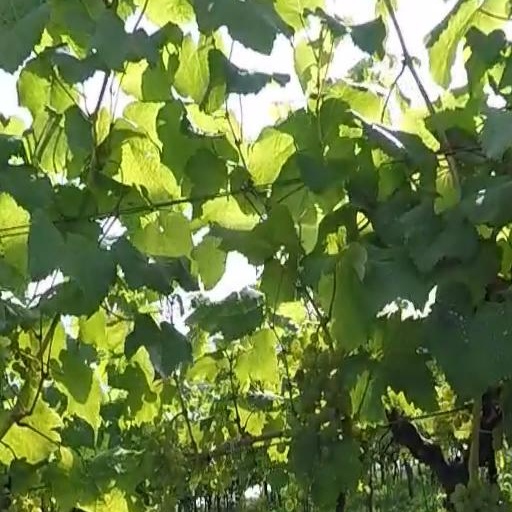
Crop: grape